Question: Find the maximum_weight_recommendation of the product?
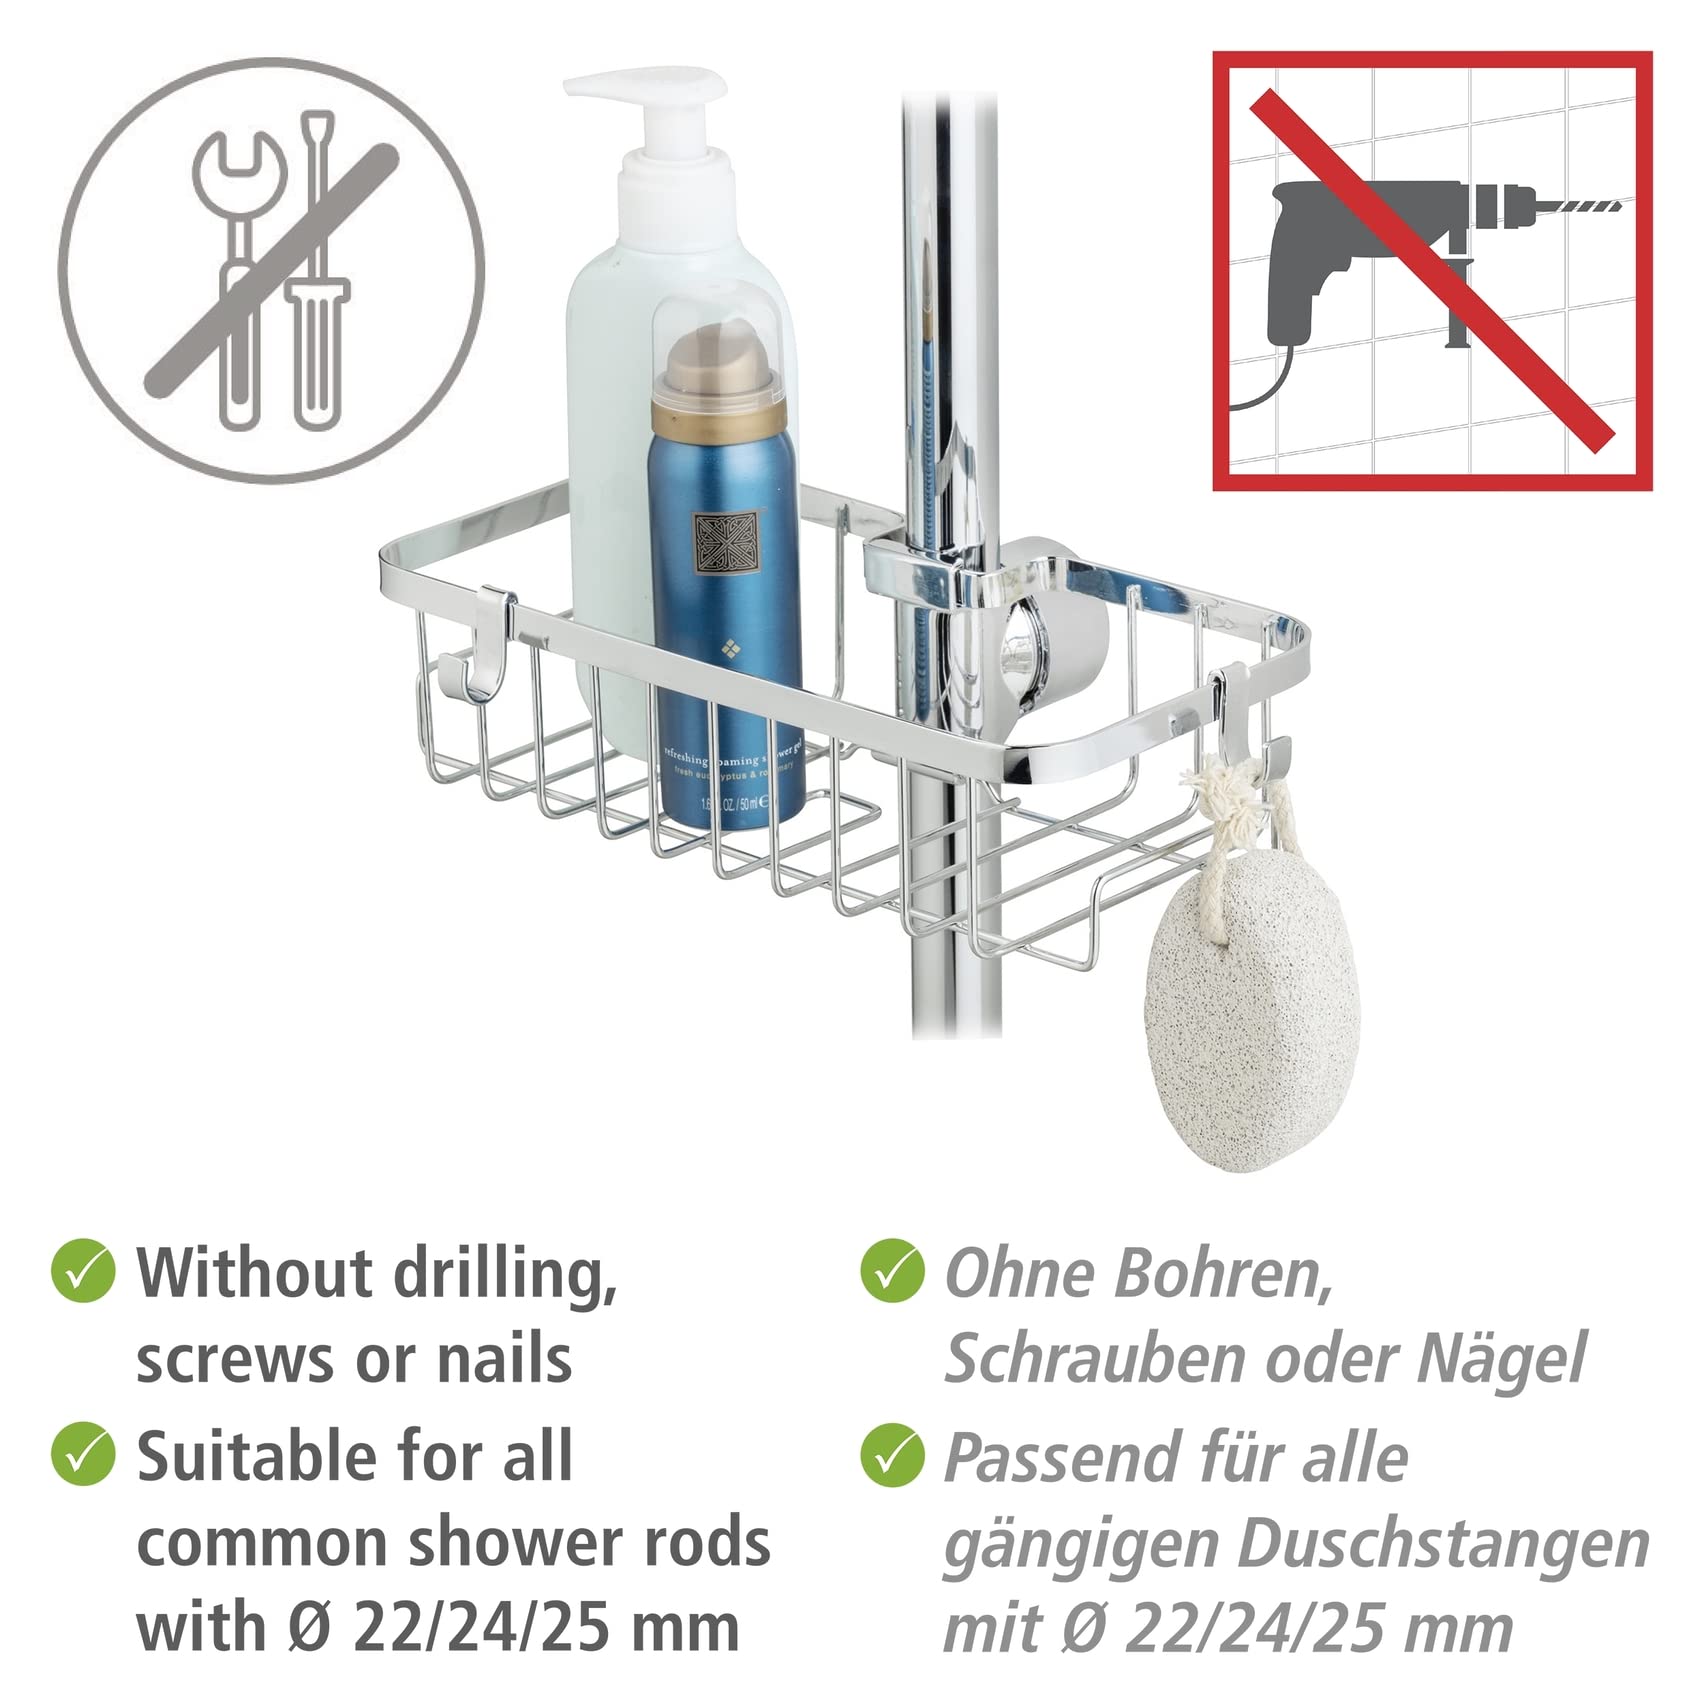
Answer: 18.0 ounce